The Kung Fu Master

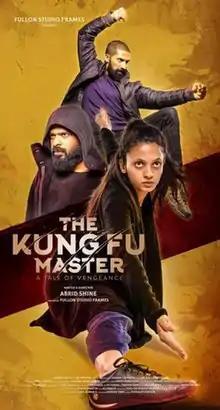

The Kung Fu Master is a 2020 Indian Malayalam-language martial arts film directed by Abrid Shine and produced by Shibu Thekkumpuram under Fullon Studio Frames. The film stars Neeta Pillai, Sanoop Dinesh and Jiji Scaria in the lead roles. The music was composed by Ishaan Chhabra. Arjun Ravi, the son of actor-director Major Ravi, made his debut as a cinematographer with this film.